Alison Krauss

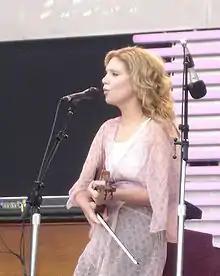
Krauss in 2007

In 2007, Krauss and Robert Plant released the collaborative album titled "Raising Sand". RIAA-certified platinum, the album was nominated for and won five Grammy Awards at the 51st Annual Grammy Awards, including Album of the Year, Best Contemporary Folk/Americana Album, and Record of the Year ("Please Read the Letter"). Krauss and Plant recorded a Crossroads special in October 2007 for the Country Music Television network, which first aired on February 12, 2008.